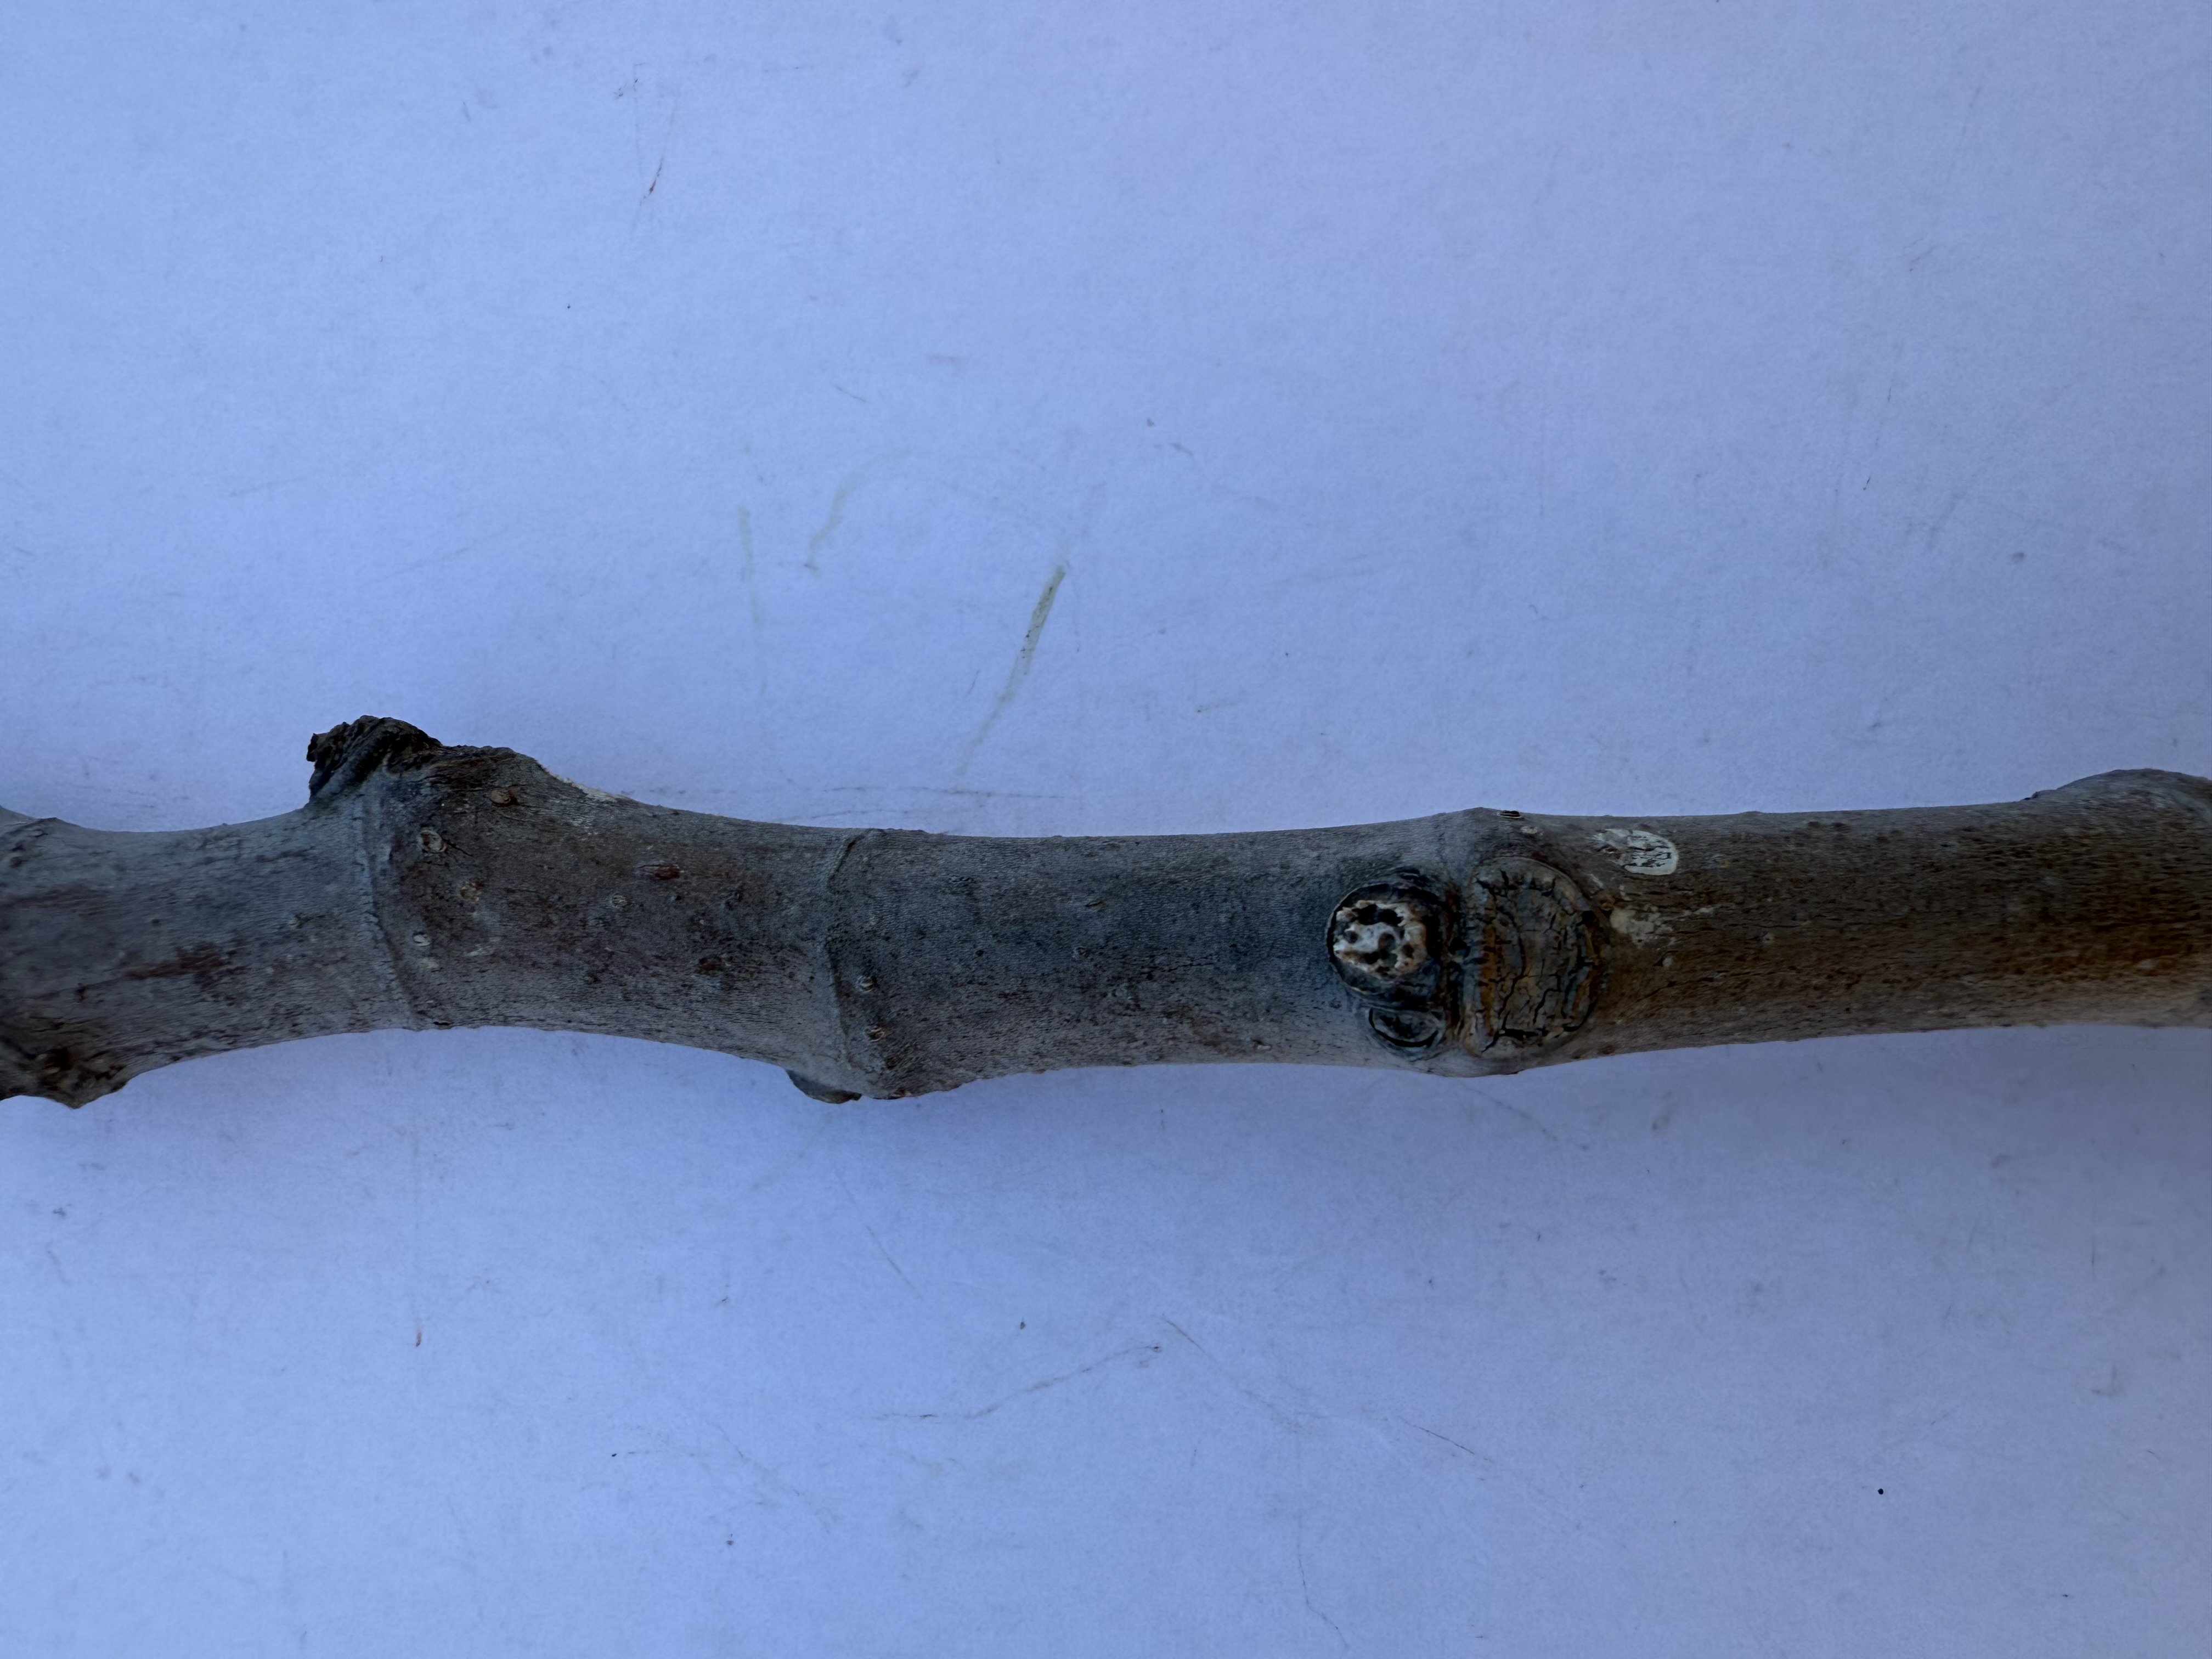
Variety: Bardacik Fig